Swainson's hawk

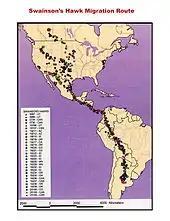
Swainson's hawk migration route.30 birds were fitted with satellite tracking devices to produce this map. "Incomplete: the birds also pass through Ecuador".

Swainson's hawk (Buteo swainsoni) is a large bird species in the Accipitriformes order. This species was named after William Swainson, a British naturalist. It is colloquially known as the grasshopper hawk or locust hawk, as it is very fond of Acrididae (locusts and grasshoppers) and will voraciously eat these insects whenever they are available.